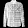
Label: Shirt